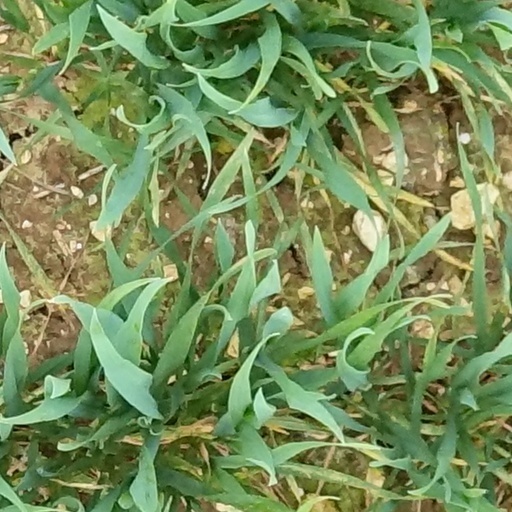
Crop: wheat